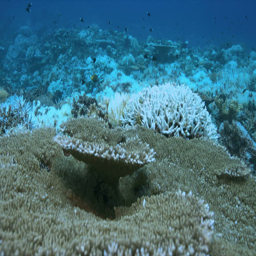
a coral reef dies coral bleaching